Pedra Badejo

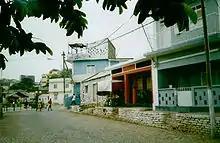
Main Street.

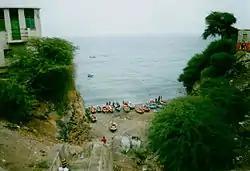
View to the harbour.

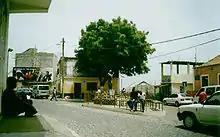
Market Place and monument.

In 1971, Pedra Badejo became part of the new municipality of Santa Cruz and Pedra Badejo became its seat. In 2010, the town Pedra Badejo was awarded city status.